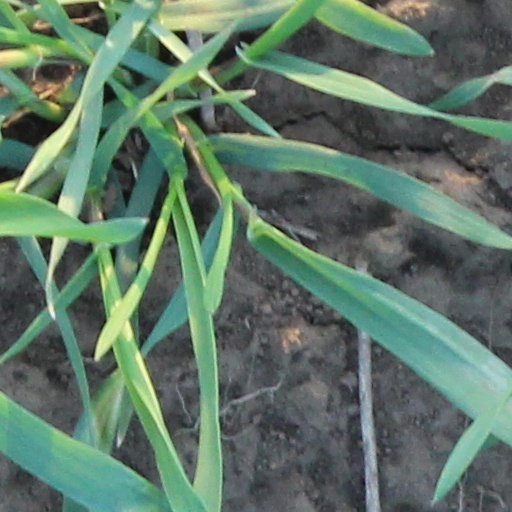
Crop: wheat